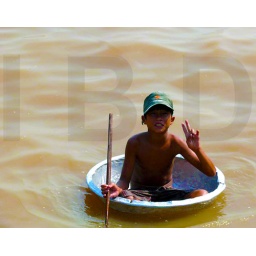
Boy in aluminum bowl boat